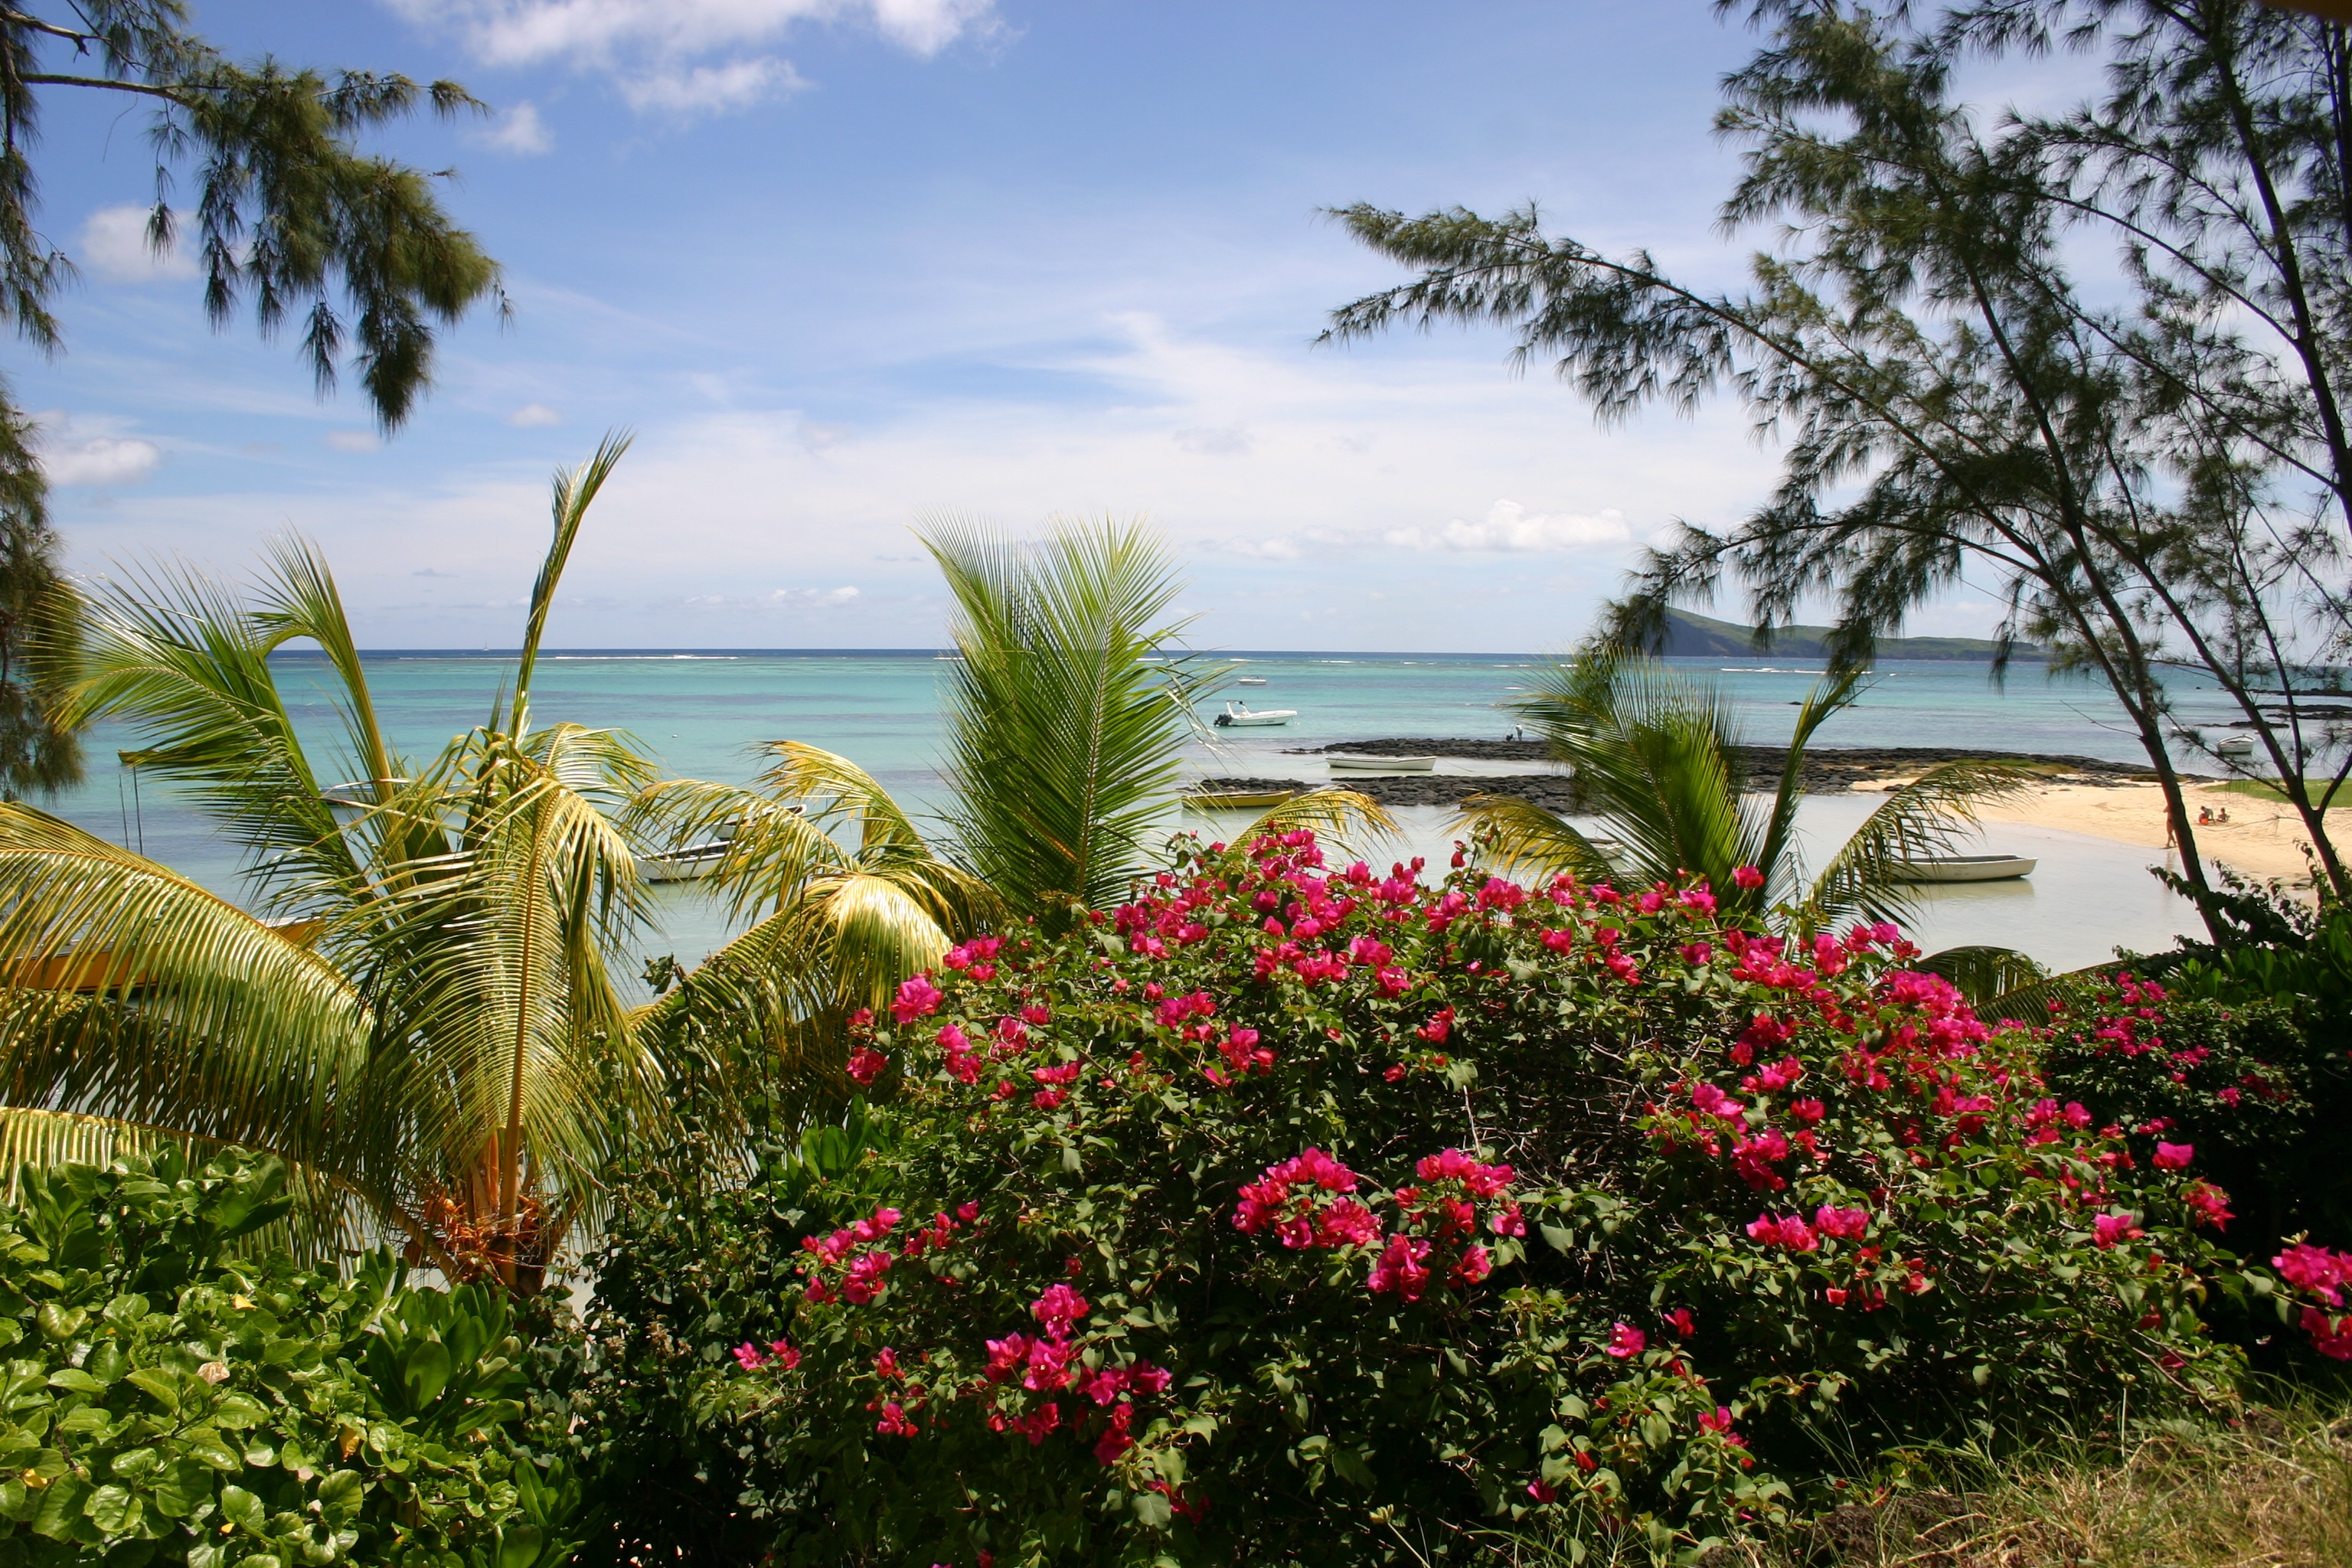
beach, tree, plant, flower, botany, garden, flora, resort, vegetation, estate, palm trees, flowering plant, mauritius, land plant, arecales